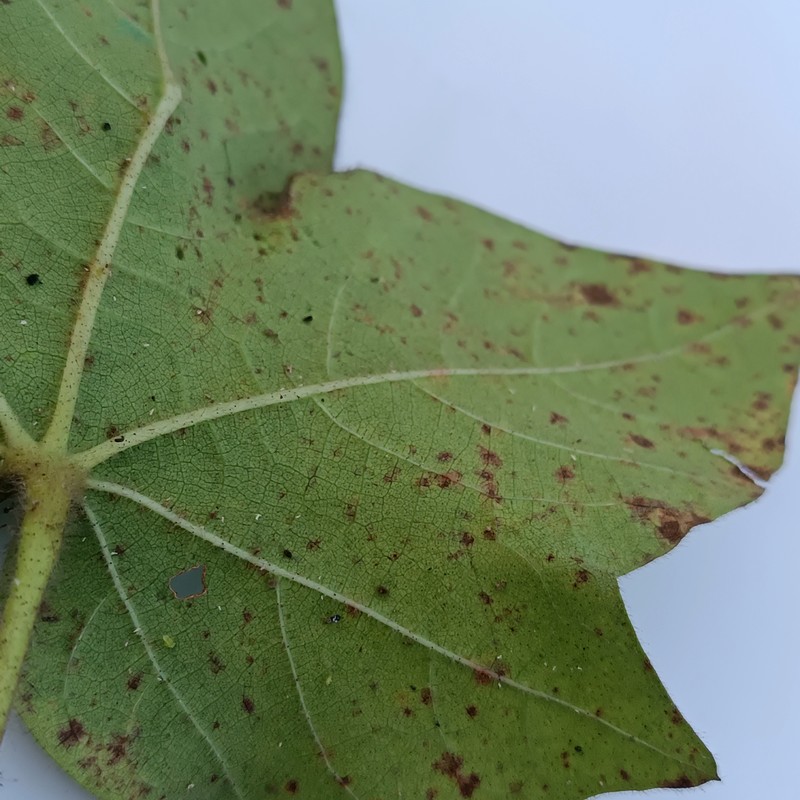
Label: Bacterial Blight